Championship Lode Runner

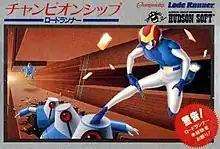
Famicom cover art

Championship Lode Runner is a sequel to the 1983 puzzle-platform game "Lode Runner". It was released in 1984 for the Apple II, Commodore 64, and IBM PC (as a self-booting disk), then ported to the Atari 8-bit computers, Famicom, SG-1000, and MSX. While very similar to "Lode Runner", "Championship Lode Runner" features levels that are much more difficult. Unlike the original, it does not include a level editor.